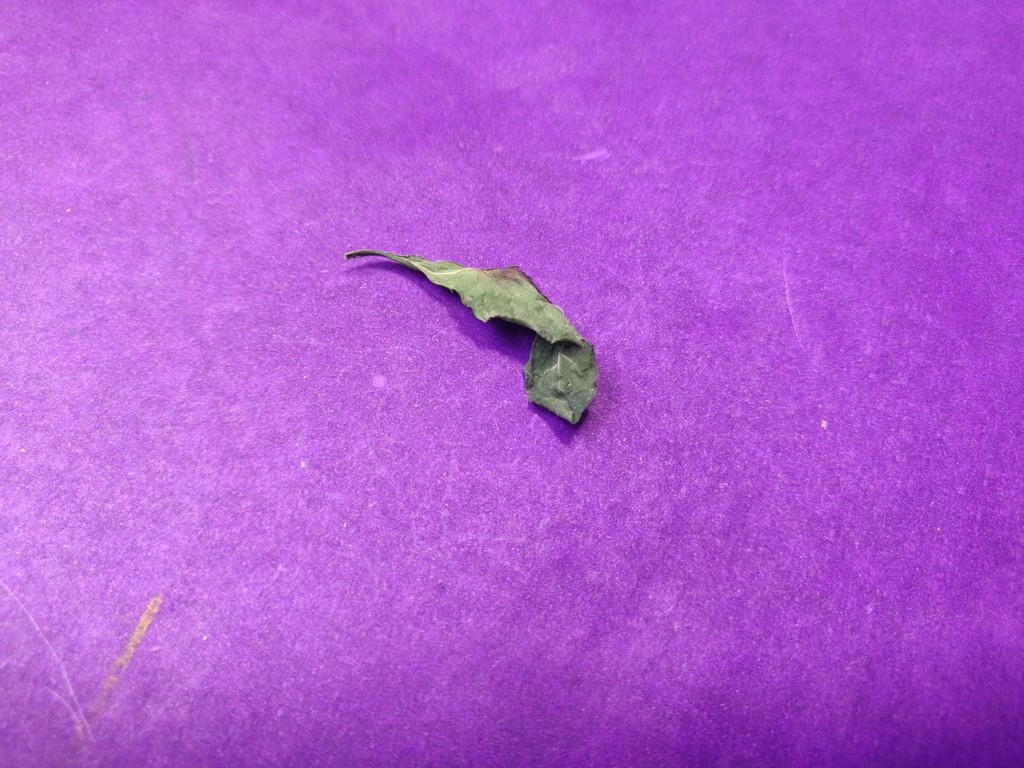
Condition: Dried
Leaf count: single
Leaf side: unknown